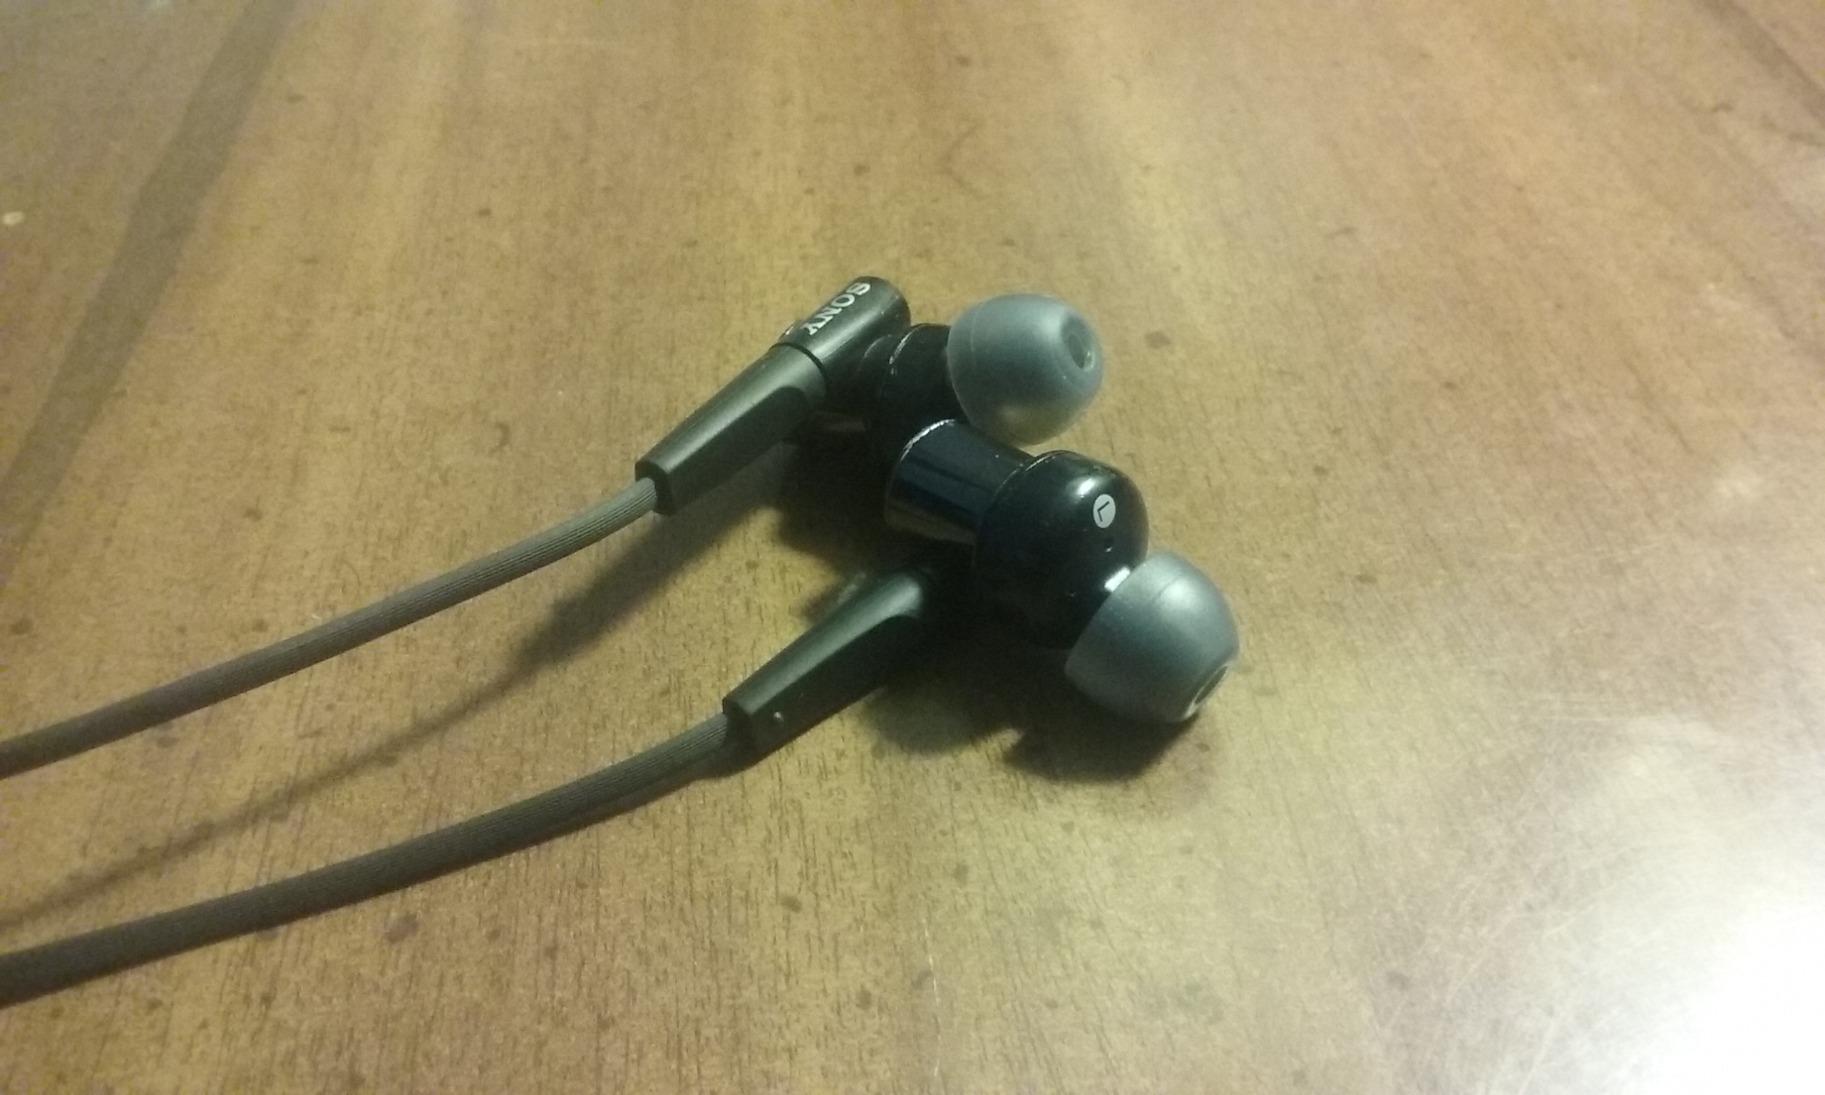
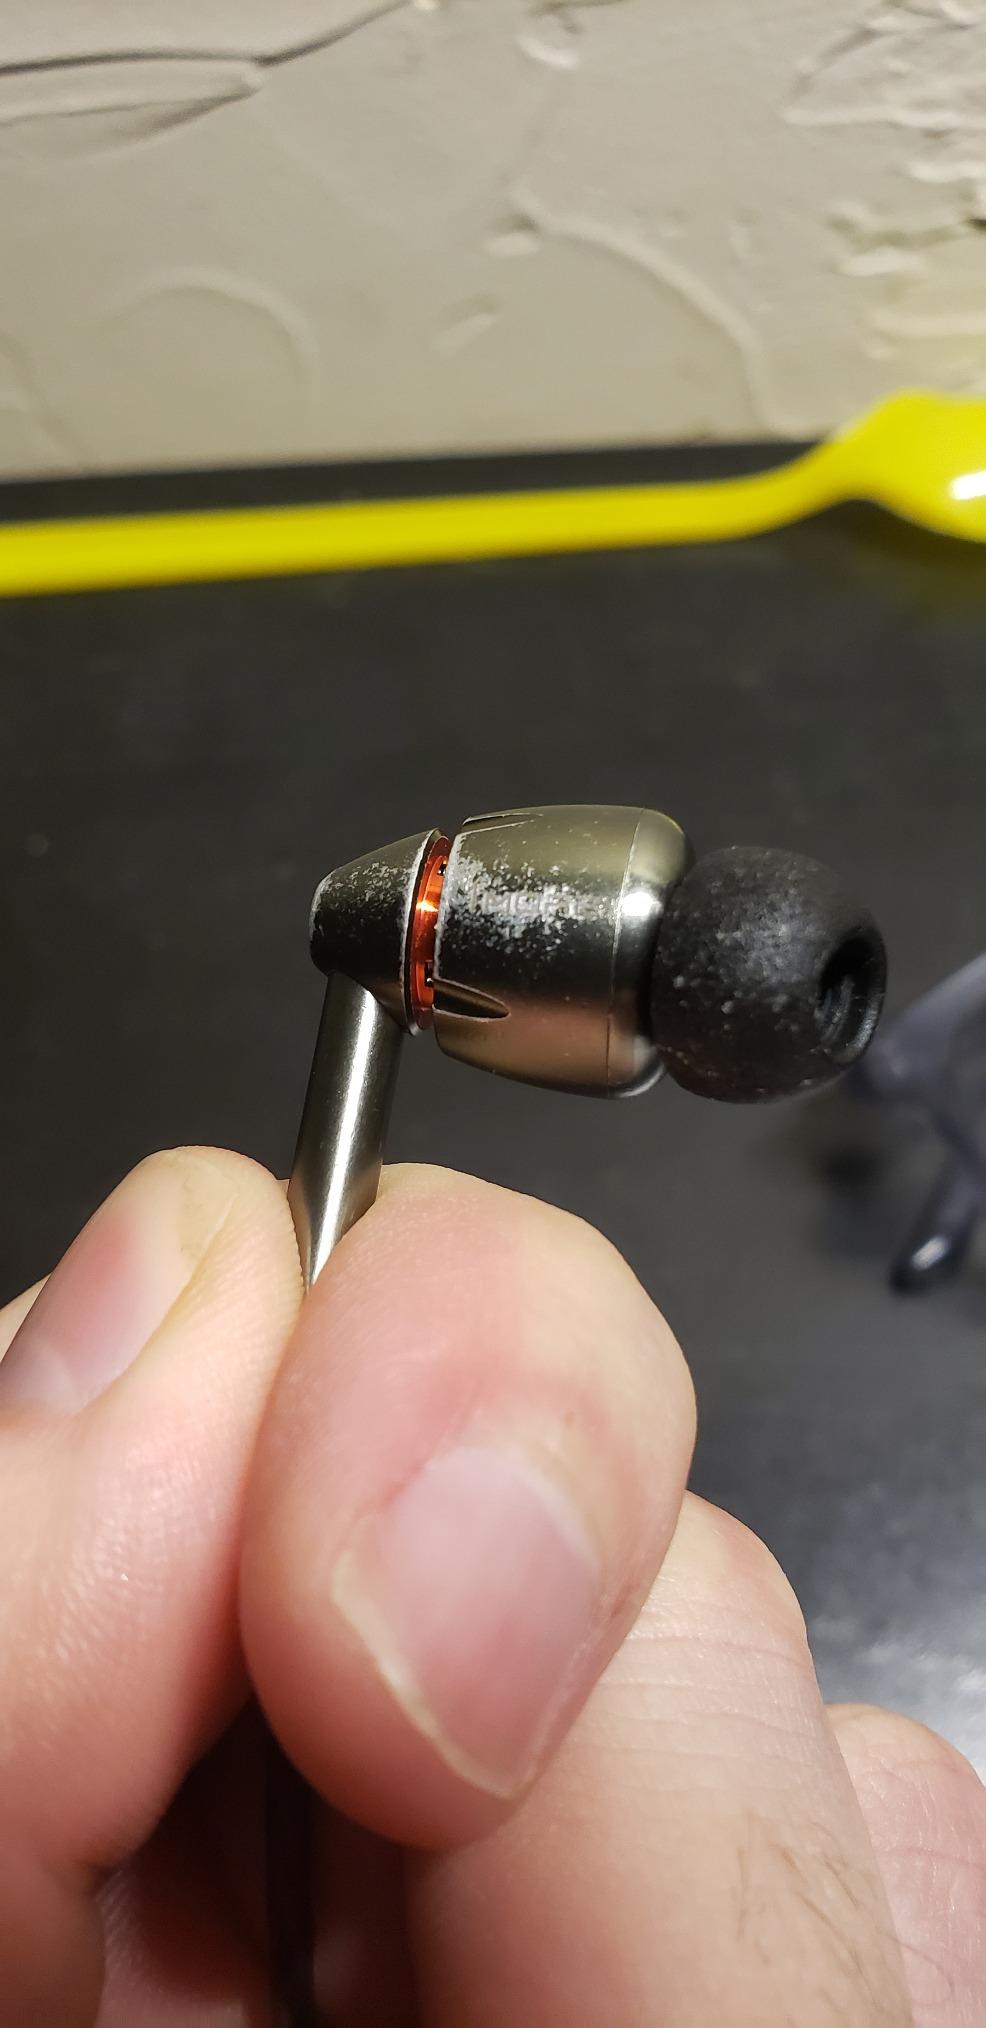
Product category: headphones
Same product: no